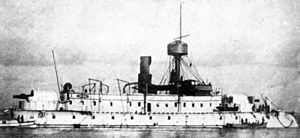
Kystpanserskib / Lande og skibe
Kystpanserskibe var krigsskibe, der var beregnet til tjeneste i kystnære farvande. Lige som de søgående panserskibe var de beskyttet af panser, men de adskilte sig ved at have lavere rækkevidde og fart. Denne prioritering betød, at man med et lille deplacement kunne få skibe med stor slagkraft og god beskyttelse. De var typisk mindre end de søgående panserskibe og havde deplacementer fra 1.000 til 8.000 tons.